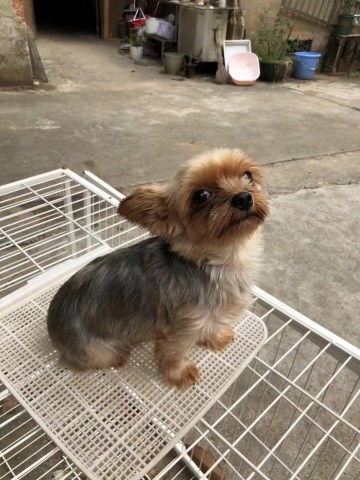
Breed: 340-n000120-Yorkshire_terrier